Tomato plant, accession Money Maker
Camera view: horizontal (90 deg, fisheye); turntable rotation: 60 degrees
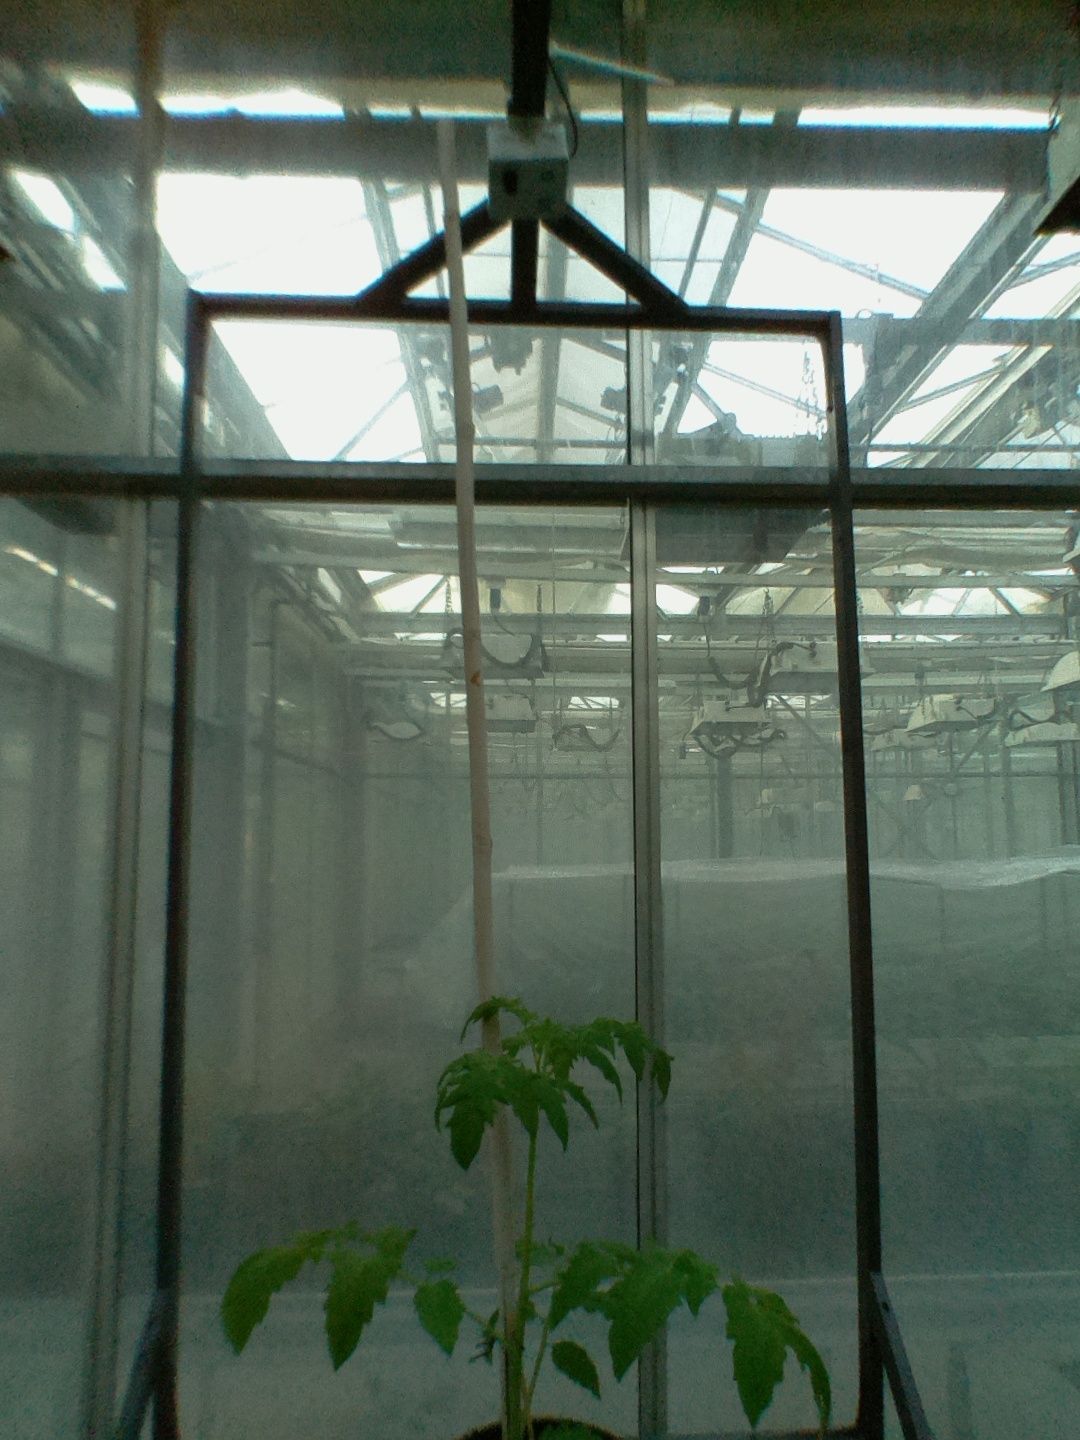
BBCH growth stage 13: 6 of true leaves visible